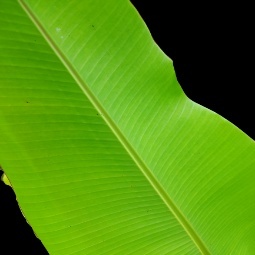
Label: Zinc